List of Calgary Flames draft picks

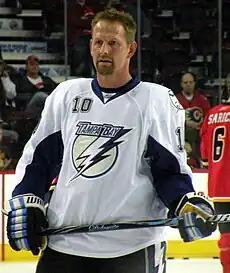
The Flames' first pick in 1984, Gary Roberts played for 21 NHL seasons.

The Calgary Flames are a professional ice hockey franchise based in Calgary, Alberta. They play in the Pacific Division of the Western Conference in the National Hockey League (NHL). The franchise was founded in 1972 as the Atlanta Flames, and relocated to Calgary in 1980. Since arriving in Calgary, the Flames have drafted 378 players. The 2024 draft was the 45th in which Calgary participated.